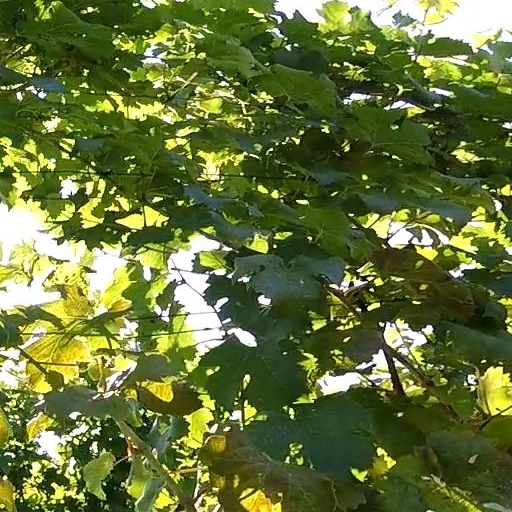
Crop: grape